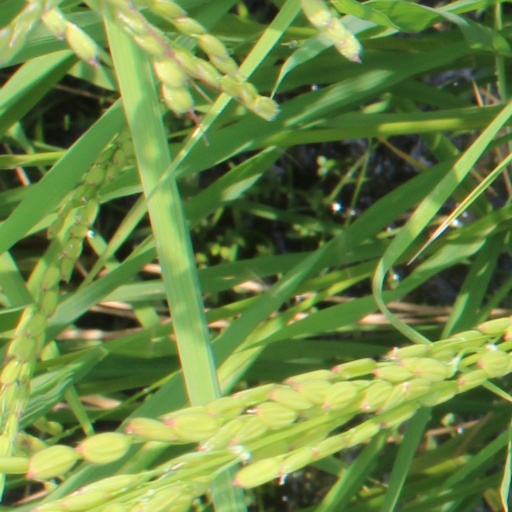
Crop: rice